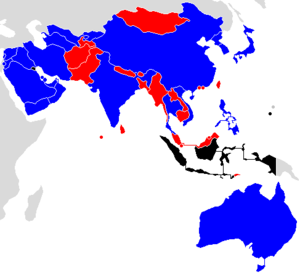
La Coupe d'Asie des nations de football de 2019 est la dix-septième édition de la Coupe d'Asie de football. C'est la deuxième fois que les Émirats arabes unis organisent cette compétition, après l'édition de 1996 durant laquelle ils ont terminé finalistes.